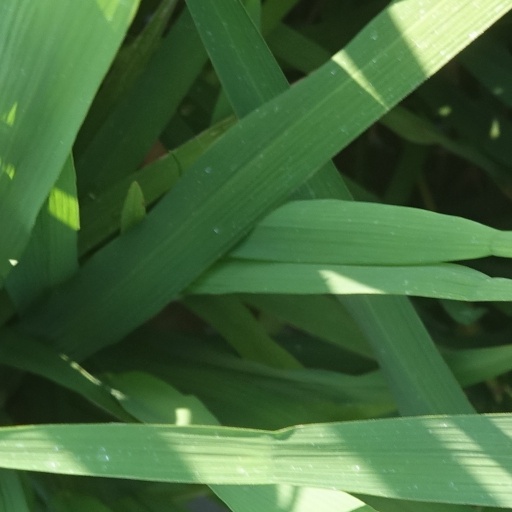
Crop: rice